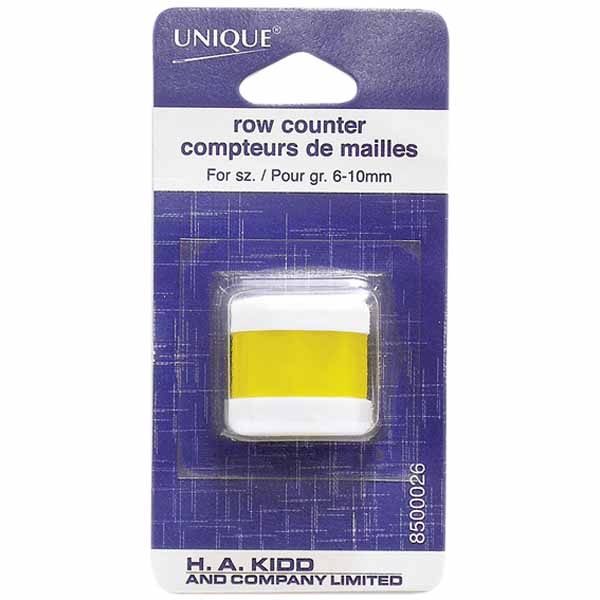
Unique Row Counter Jumbo 8500026
Brand: Hometown Treasures
Use to count your knitting rows by adding to the top of your knitting needle. Just turn once each time a row is complete. Will fit on 6mm - 10mm needles.
Category: Arts & Entertainment > Hobbies & Creative Arts > Arts & Crafts > Art & Crafting Tools > Craft Measuring & Marking Tools > Stitch Markers & Counters > Row Markers & Counters